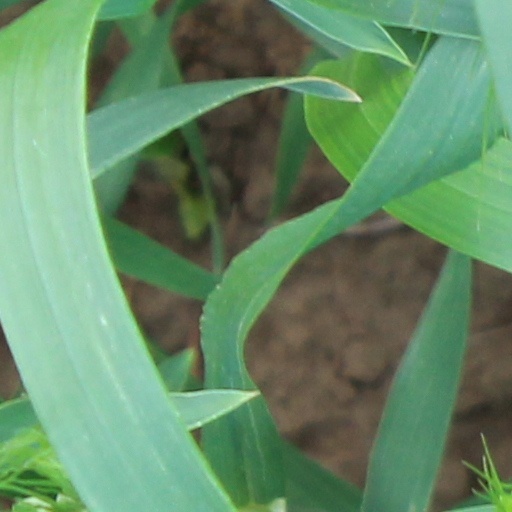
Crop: wheat